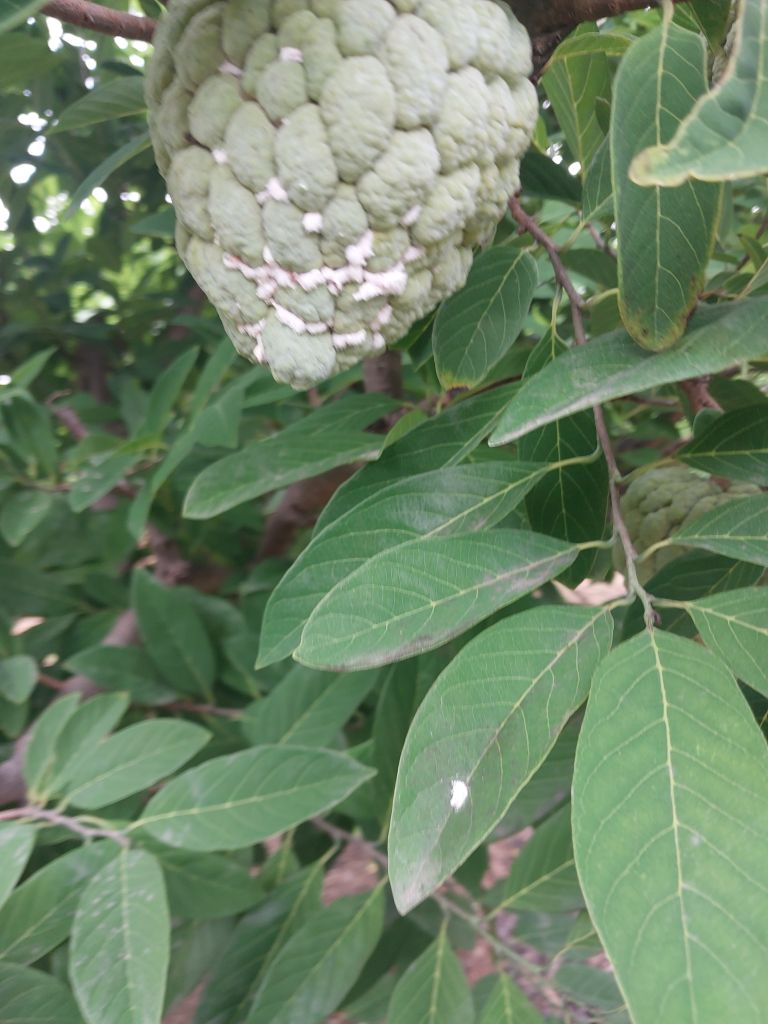
Disease label: Mealy Bug